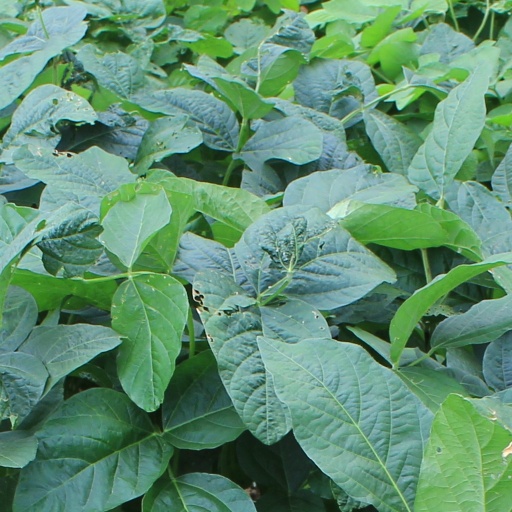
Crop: soybean